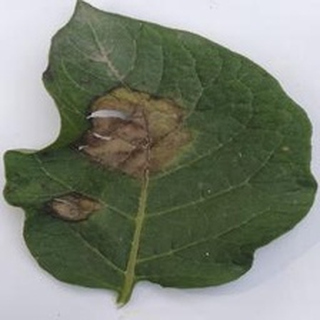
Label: potato_late_blight